Spice trade

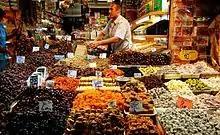
Spice Bazaar used for the spice trade during the Ottoman Empire in Istanbul

From there, overland routes led to the Mediterranean coasts. From the 8th until the 15th century, maritime republics (Republic of Venice, Republic of Pisa, Republic of Genoa, Duchy of Amalfi, Duchy of Gaeta, Republic of Ancona and Republic of Ragusa) held a monopoly on European trade with the Middle East. The silk and spice trade, involving spices, incense, herbs, drugs and opium, made these Mediterranean city-states extremely wealthy. Spices were among the most expensive and in-demand products of the Middle Ages, used in medicine as well as in the kitchen. They were all imported from Asia and Africa. Venetian and other navigators of maritime republics then distributed the goods through Europe.